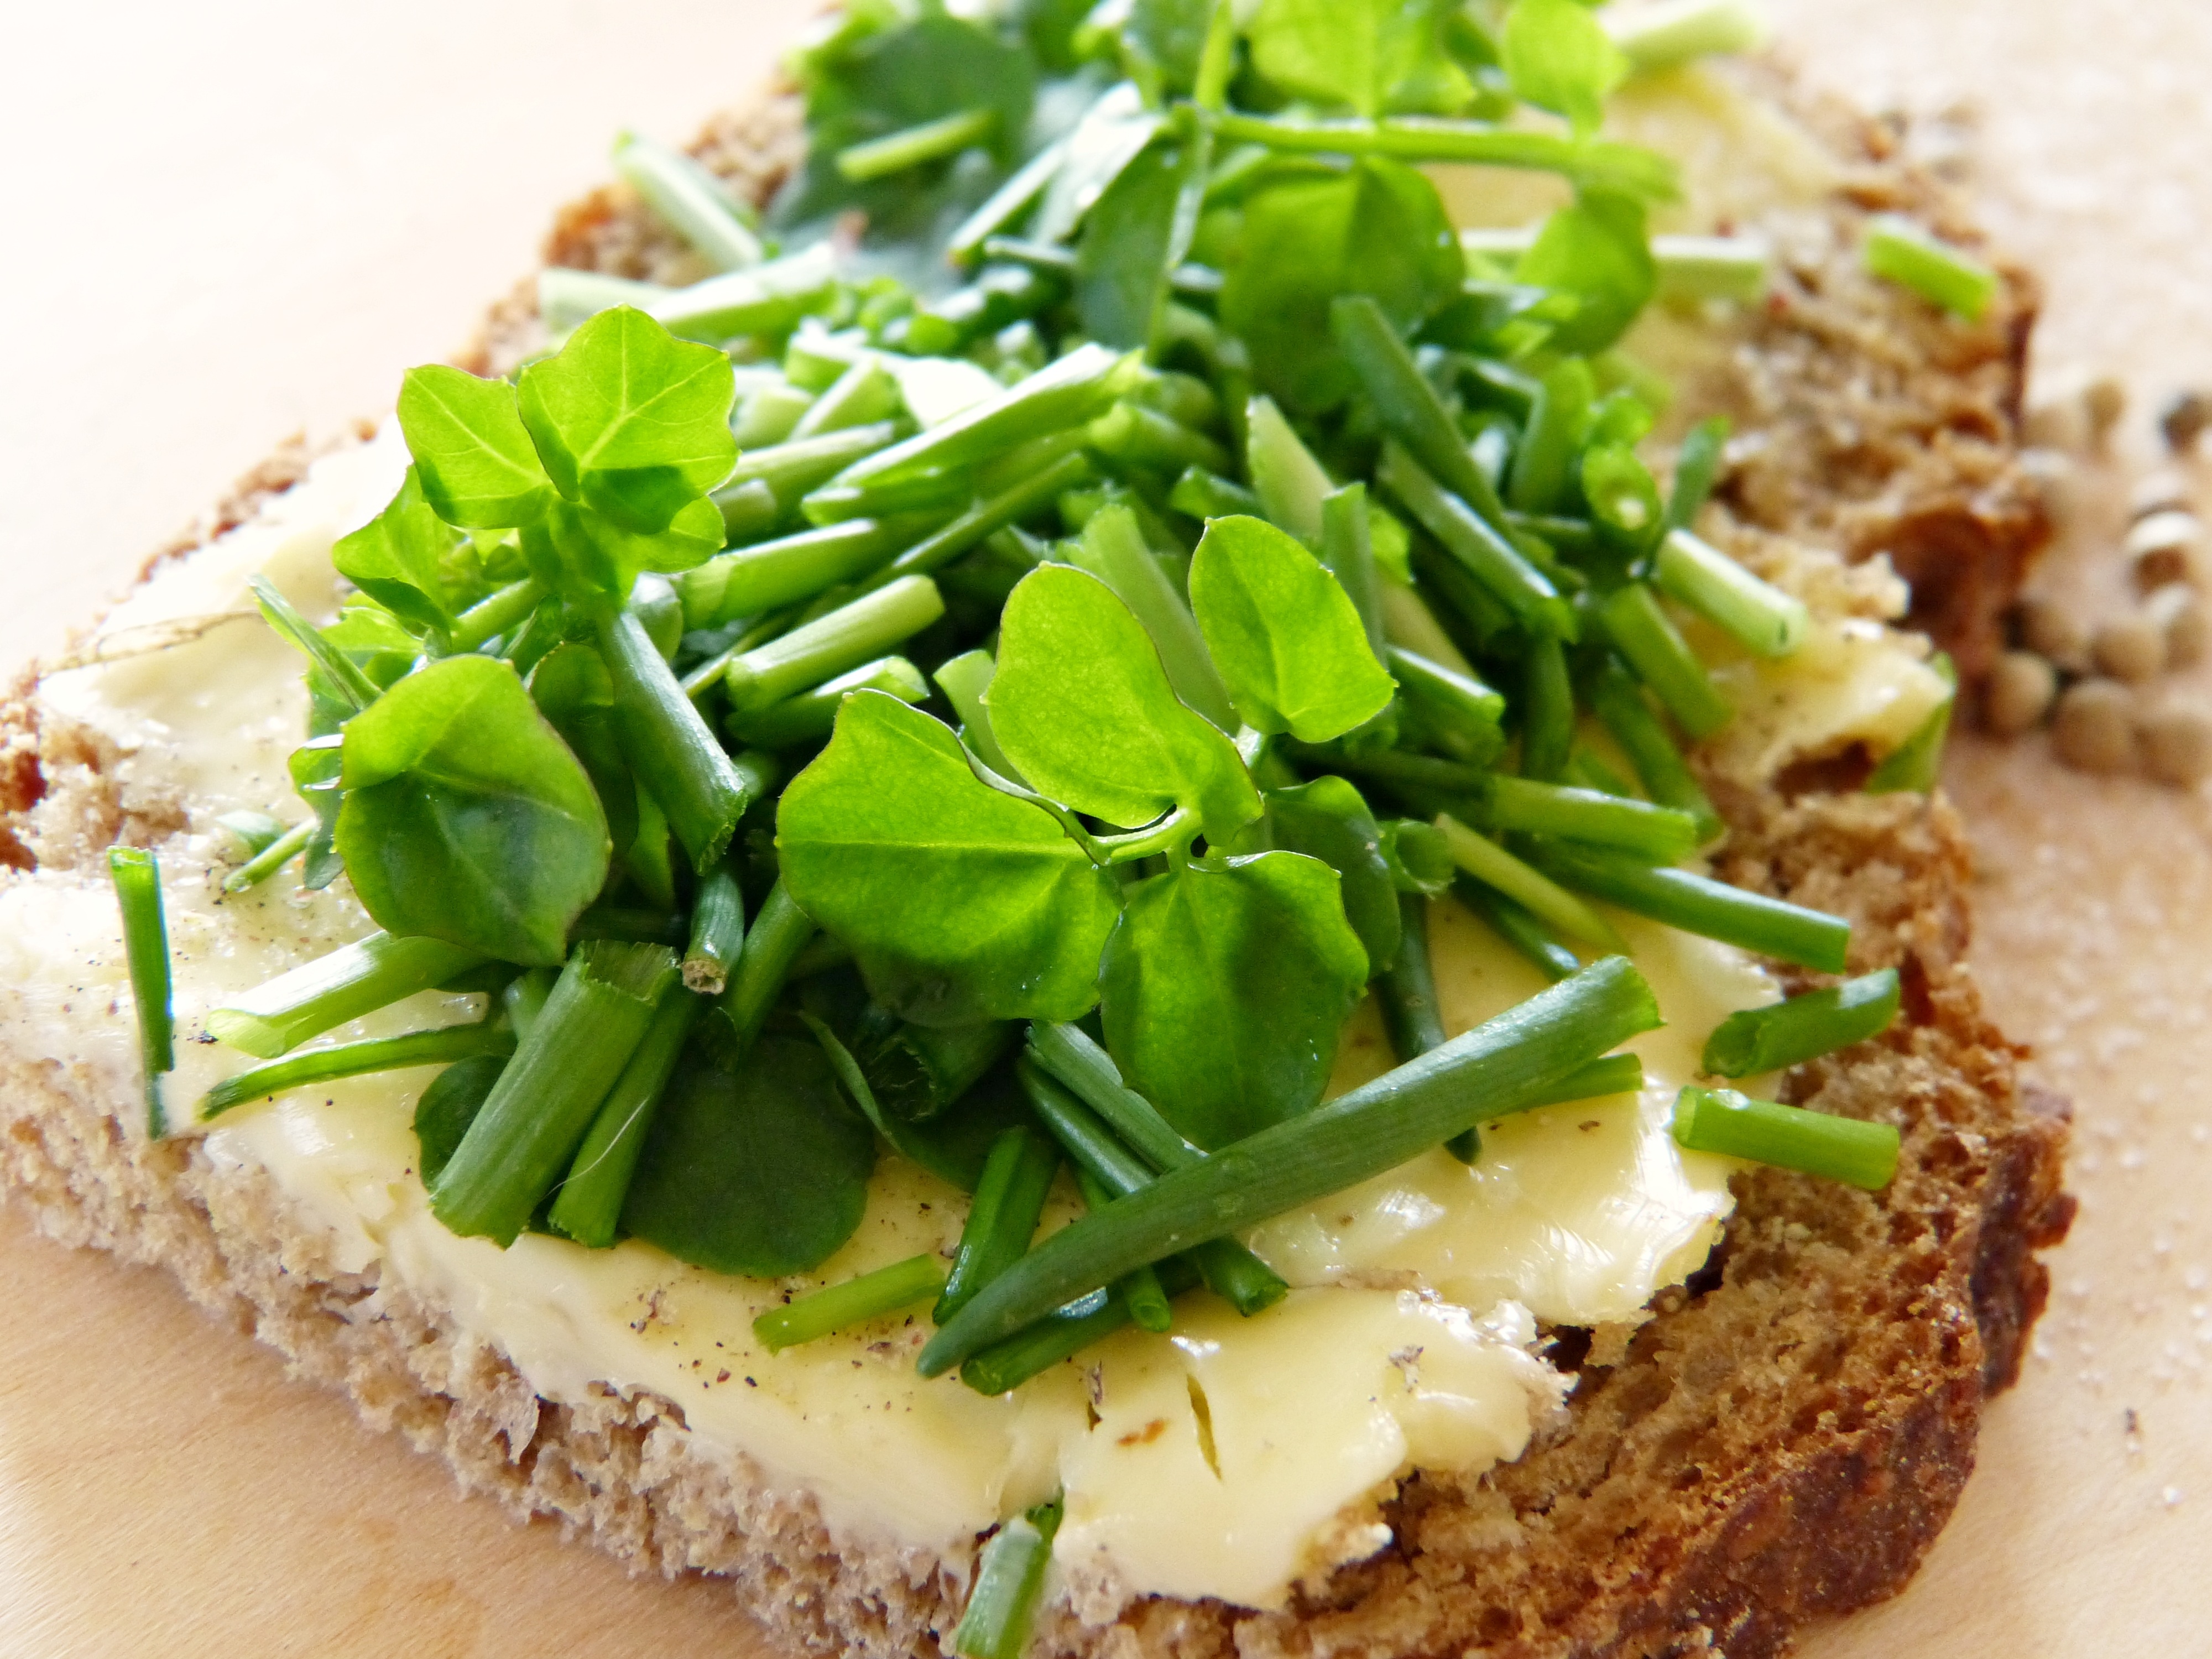
water, allergy, dish, meal, food, spring, green, pepper, produce, vegetable, salt, breakfast, healthy, snack, meat, cuisine, bread, sandwich, butter, bake, source, nutrition, vegetarian, cutting board, break, minerals, bach, chives, vegetarian food, diet, detox, vitamins, edible, bless you, flu, virus, sniff, bio, cress, flowering plant, spelt, self made, prevent, soy, gluten free, watercress, pick your own, bread and butter, roughage, cress bread, detoxify, mustard oil, purify, liver cleansing